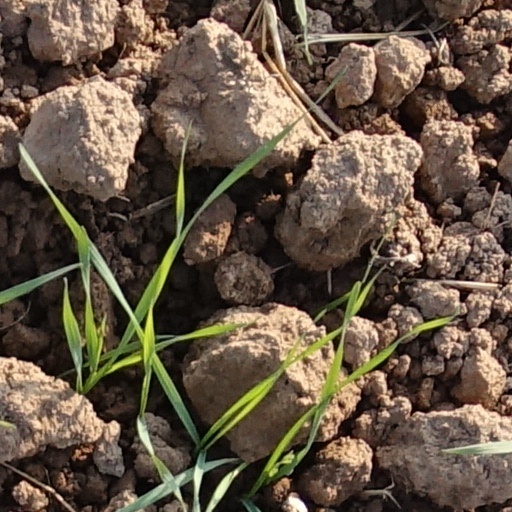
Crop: wheat